Singa Laoet

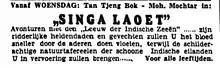
Newspaper ad, Surabaya

Singa Laoet (Perfected Spelling: Singa Laut; Indonesian for "The Sea Lion" or "The Merlion") is a 1941 film from the Dutch East Indies (today Indonesia). Directed by Tan Tjoei Hock and produced by The Teng Chun, it starred Tan Tjen Bok, Mohamad Mochtar, and Hadidjah.